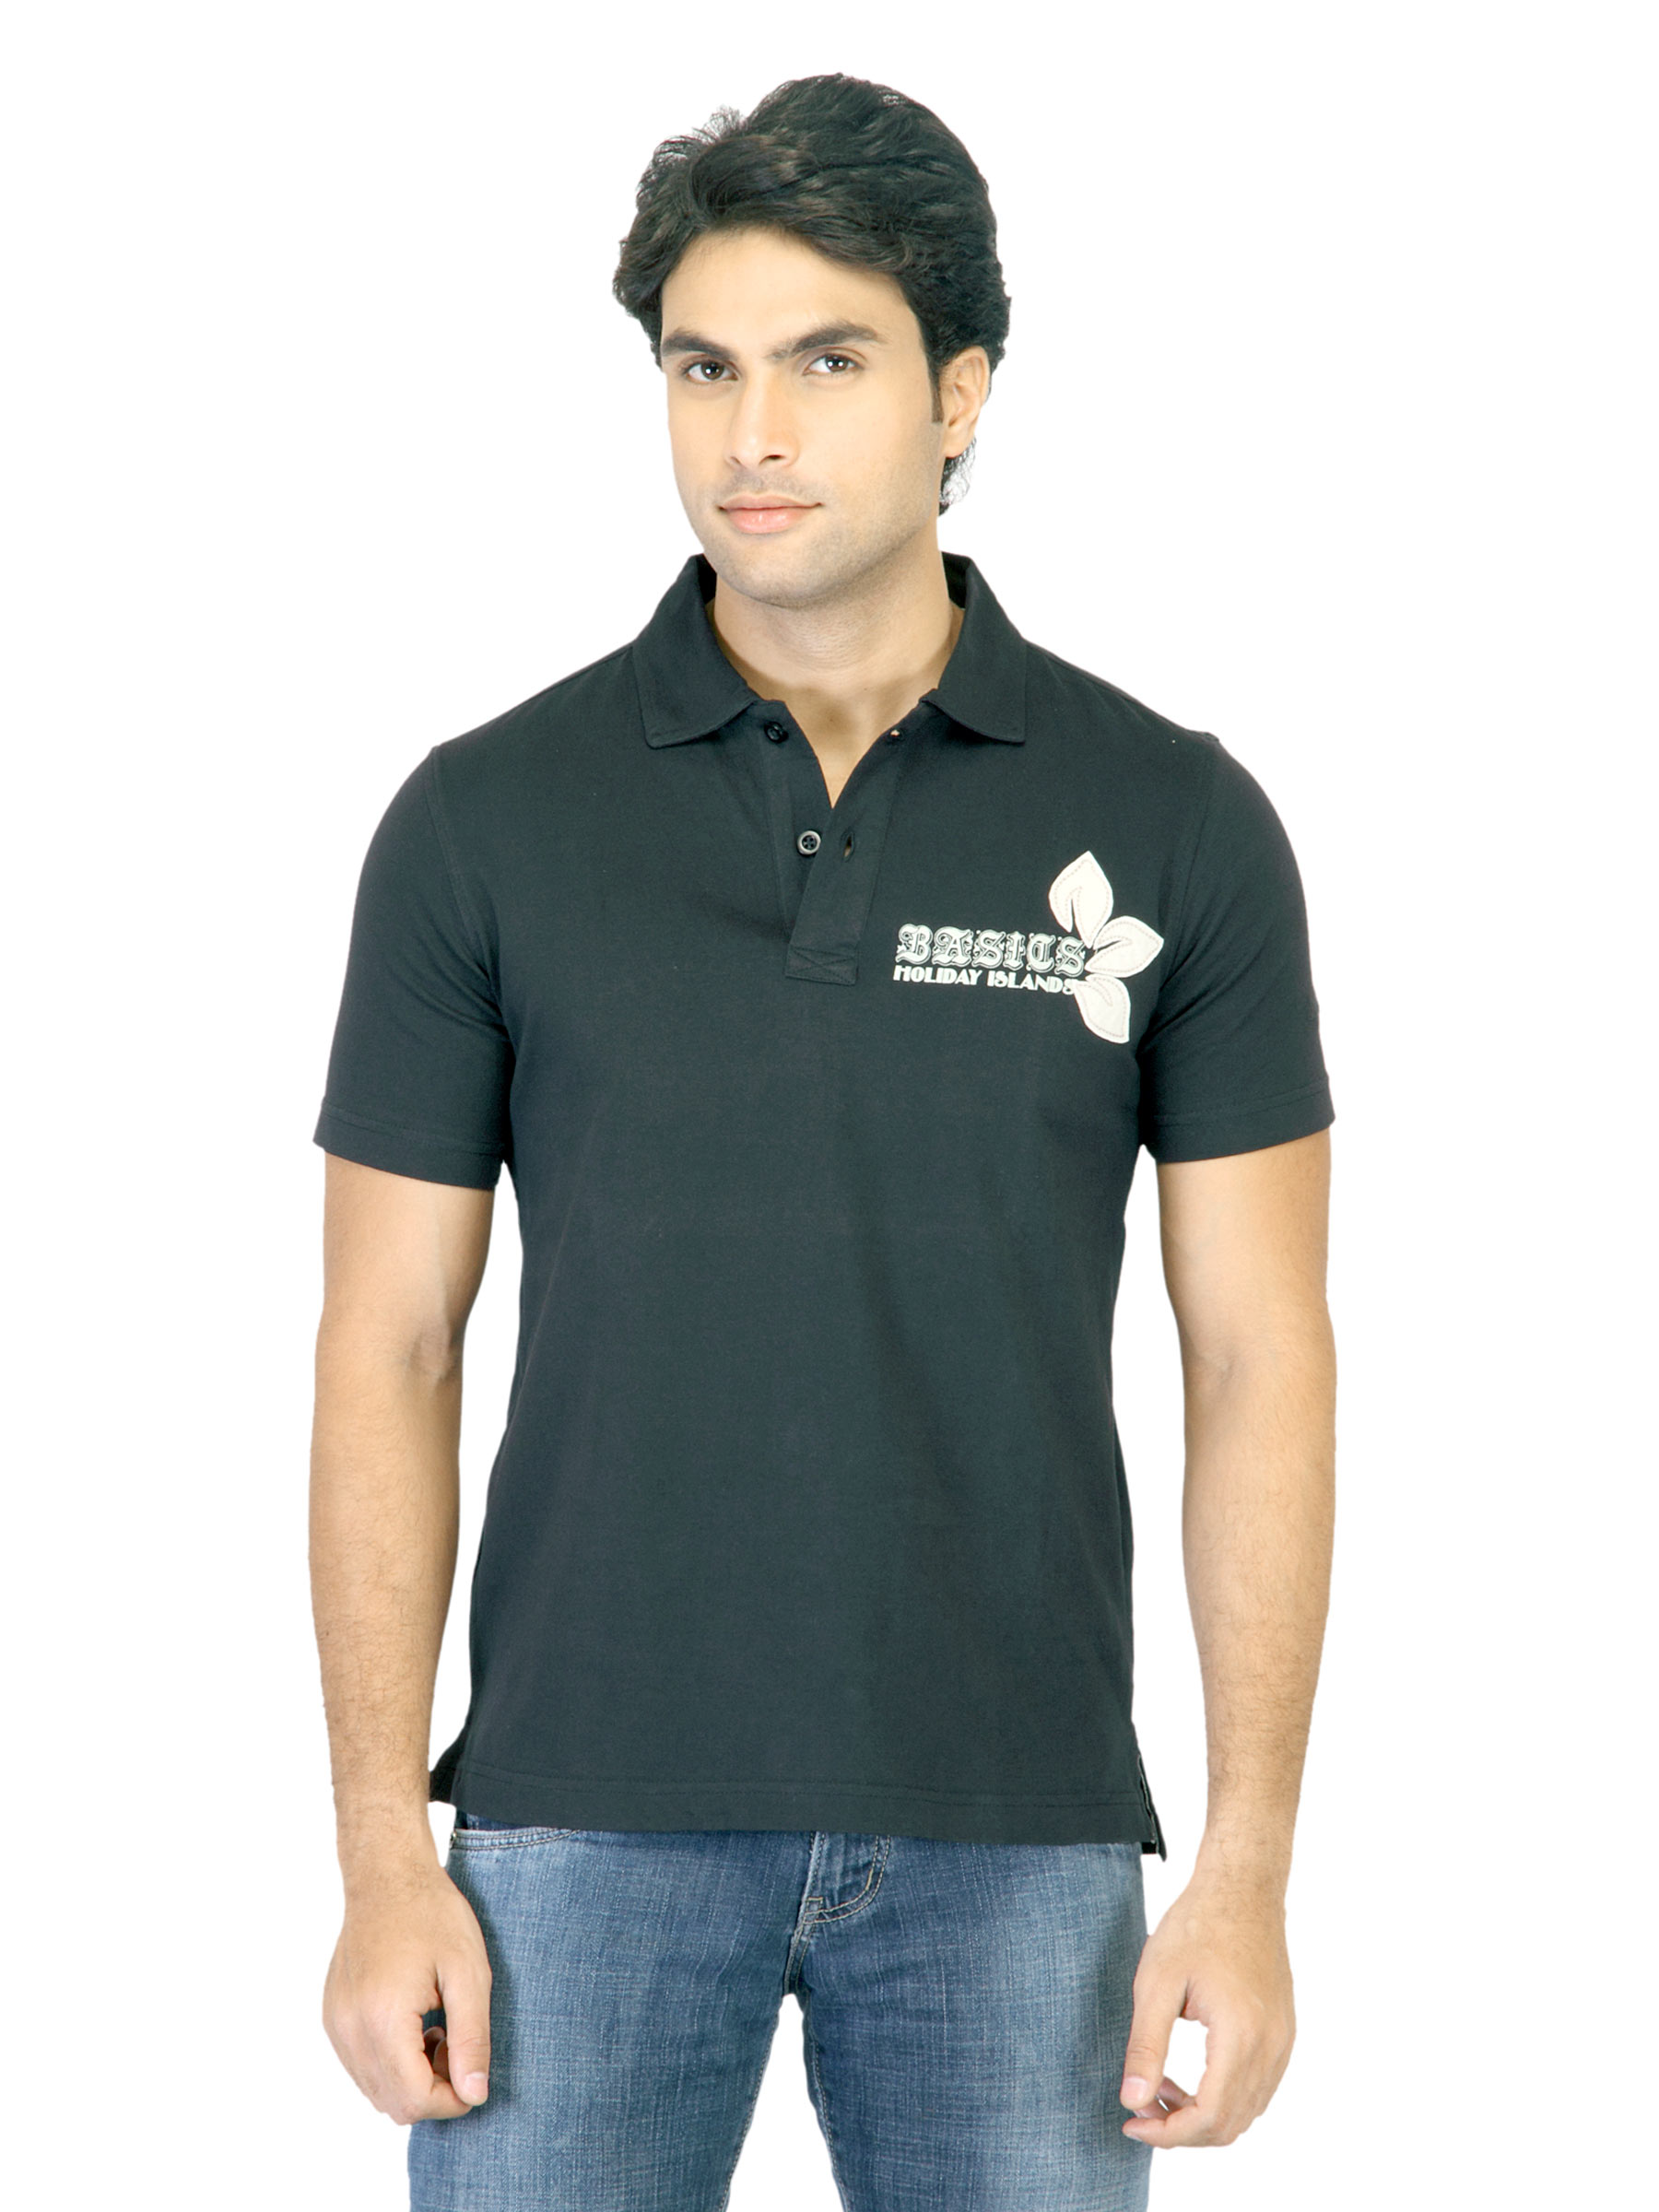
Basics Men Black T-shirt
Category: Apparel / Topwear / Tshirts
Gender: Men
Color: Black
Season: Summer 2012
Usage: Casual